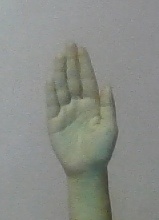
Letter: seen